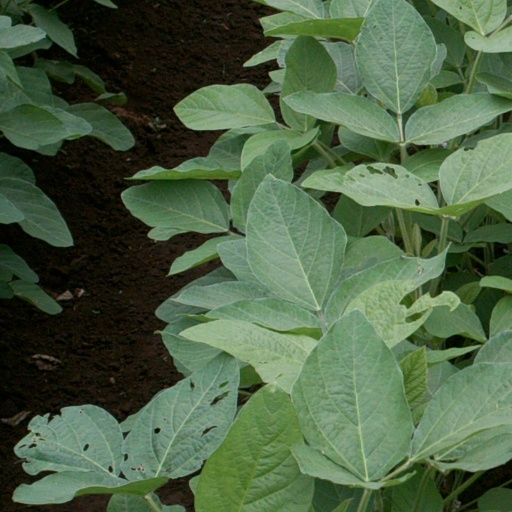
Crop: soybean